100 Centre Street

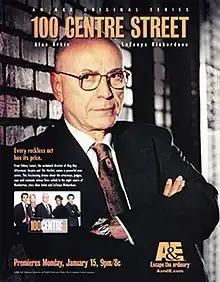
Promotional advertisement

100 Centre Street is an American legal drama created by Sidney Lumet and starring Alan Arkin, Val Avery, Bobby Cannavale, Joel de la Fuente and Paula Devicq.